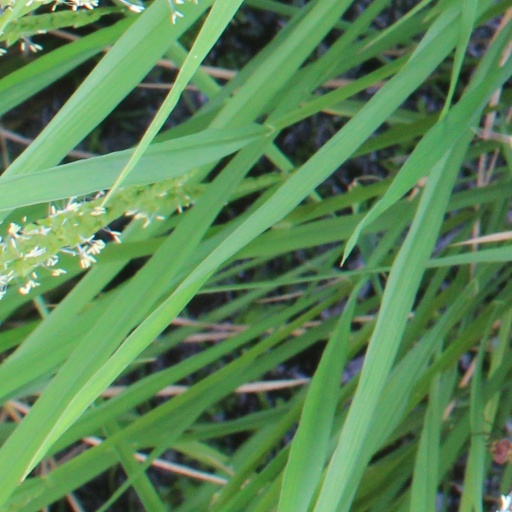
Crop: rice